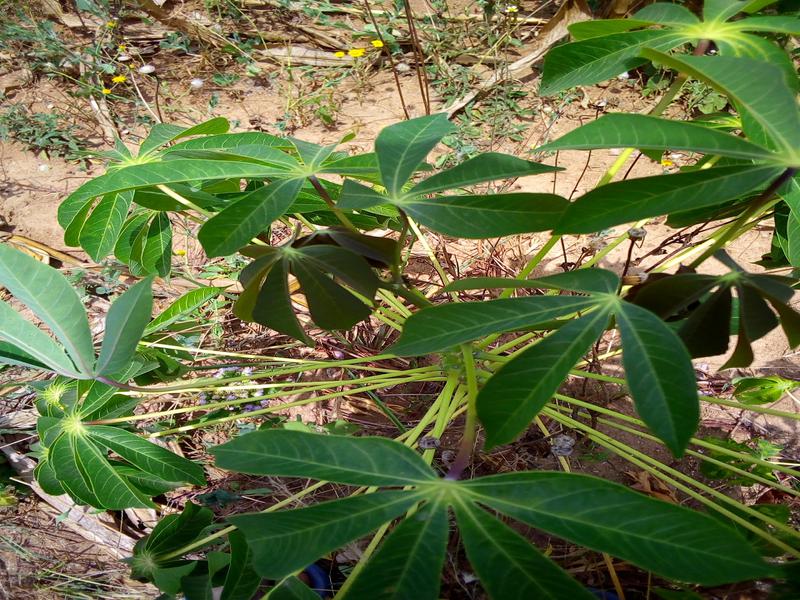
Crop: cassava
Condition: healthy